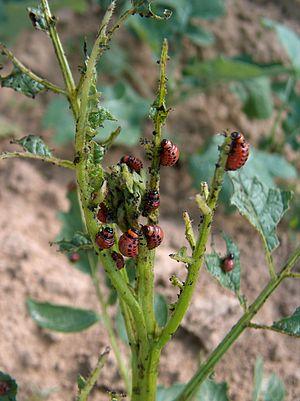
Le Doryphore, ou Doryphore de la pomme de terre, est une espèce d'insectes de l'ordre des coléoptères et de la famille des chrysomélidés aux élytres jaunes rayés de noir. Ce phytophage, spécialisé dans les plantes de la famille des Solanaceae, est un ravageur important, tant à l'état adulte qu'à l'état larvaire, des cultures de pommes de terre qu'il peut anéantir en cas de défoliation totale. Il peut aussi s'attaquer à d'autres Solanacées cultivées comme la tomate et l'aubergine. S'il reste un problème sérieux dans certaines régions, il est moins redouté de nos jours en Europe occidentale et notamment en France.